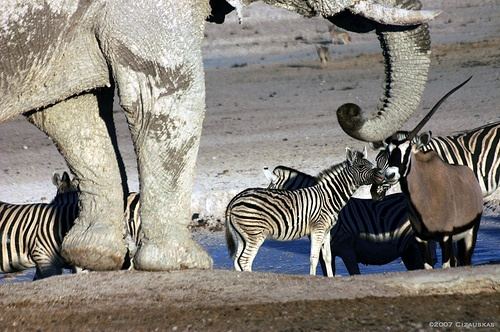
An elephant standing next to a  herd of wild animals.
a large elephant is standing near some zebras
Zebras, and elephant and another animal standing near water.
Elephant and zebras near a watering hole, in a mud flat.
An elephant is near a lake surrounded by zebras.